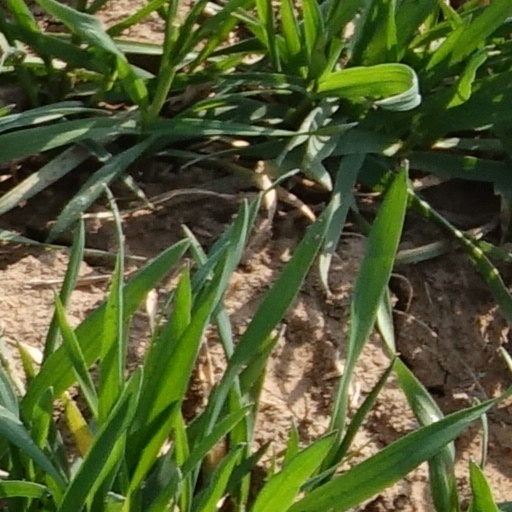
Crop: wheat